Handley Page Halifax

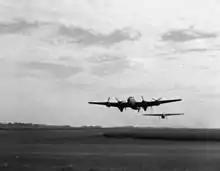
A Halifax A.V Series 1 (Special) glider tug of No. 295 Squadron getting airborne from RAF Portreath, Cornwall, towing an Airspeed Horsa glider to Tunisia during Operation Beggar, June 1943

The only Victoria Cross to be awarded to any Halifax pilot went to Cyril J. Barton of No. 578 Squadron for displaying great gallantry in bringing his heavily damaged aircraft back after a raid on Nuremberg on the night of 30/31 March 1944. Barton continued to fly the Halifax while other crew members bailed out. He was killed in the aircraft's crash-landing, but the remaining crew survived due to his actions.